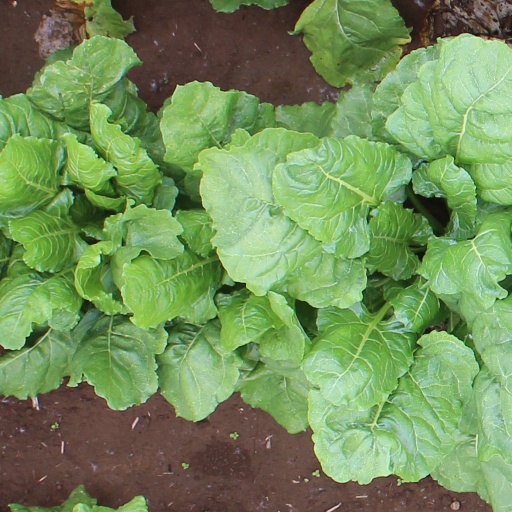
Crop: sugar beet